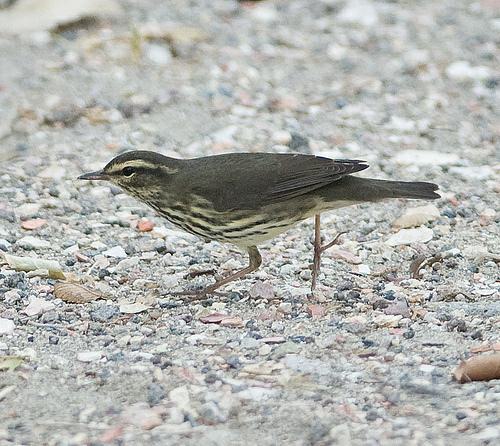
A photo of a northern waterthrush